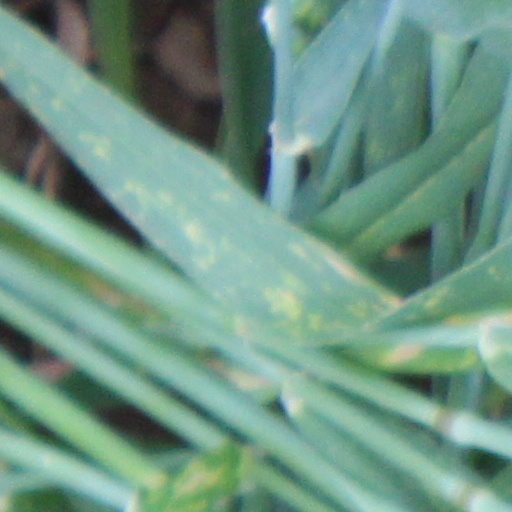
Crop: wheat